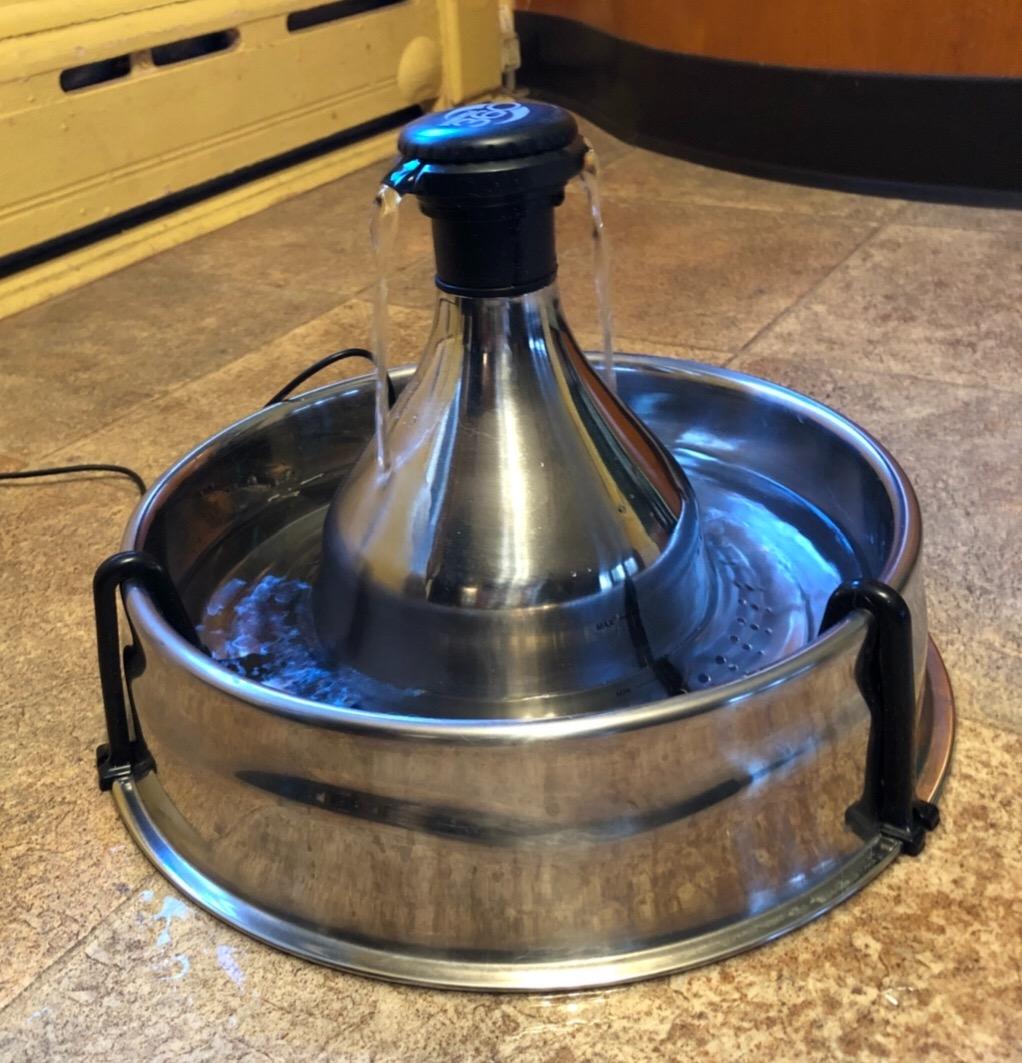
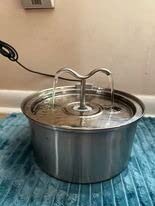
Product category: items_bowl
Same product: no